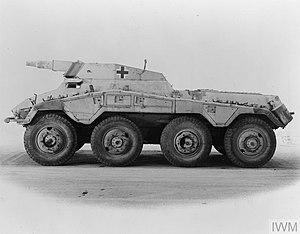
Panzerspähwagen Sd.Kfz. 234/3 Stummel (7,5-cm KwK L/24)
Le Sd.Kfz. 234 était un véhicule de reconnaissance à huit roues utilisé par la Wehrmacht lors de la Seconde Guerre mondiale. Destiné à remplacer le Sd.Kfz. 231, il fit partie de la série des Schwerer Panzerspähwagen, et apparut sur les différents fronts européens en 1944.